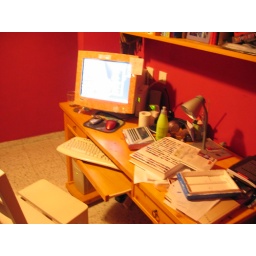
Everything you see on the table is in daily use. the rest is all over the the bed :-)